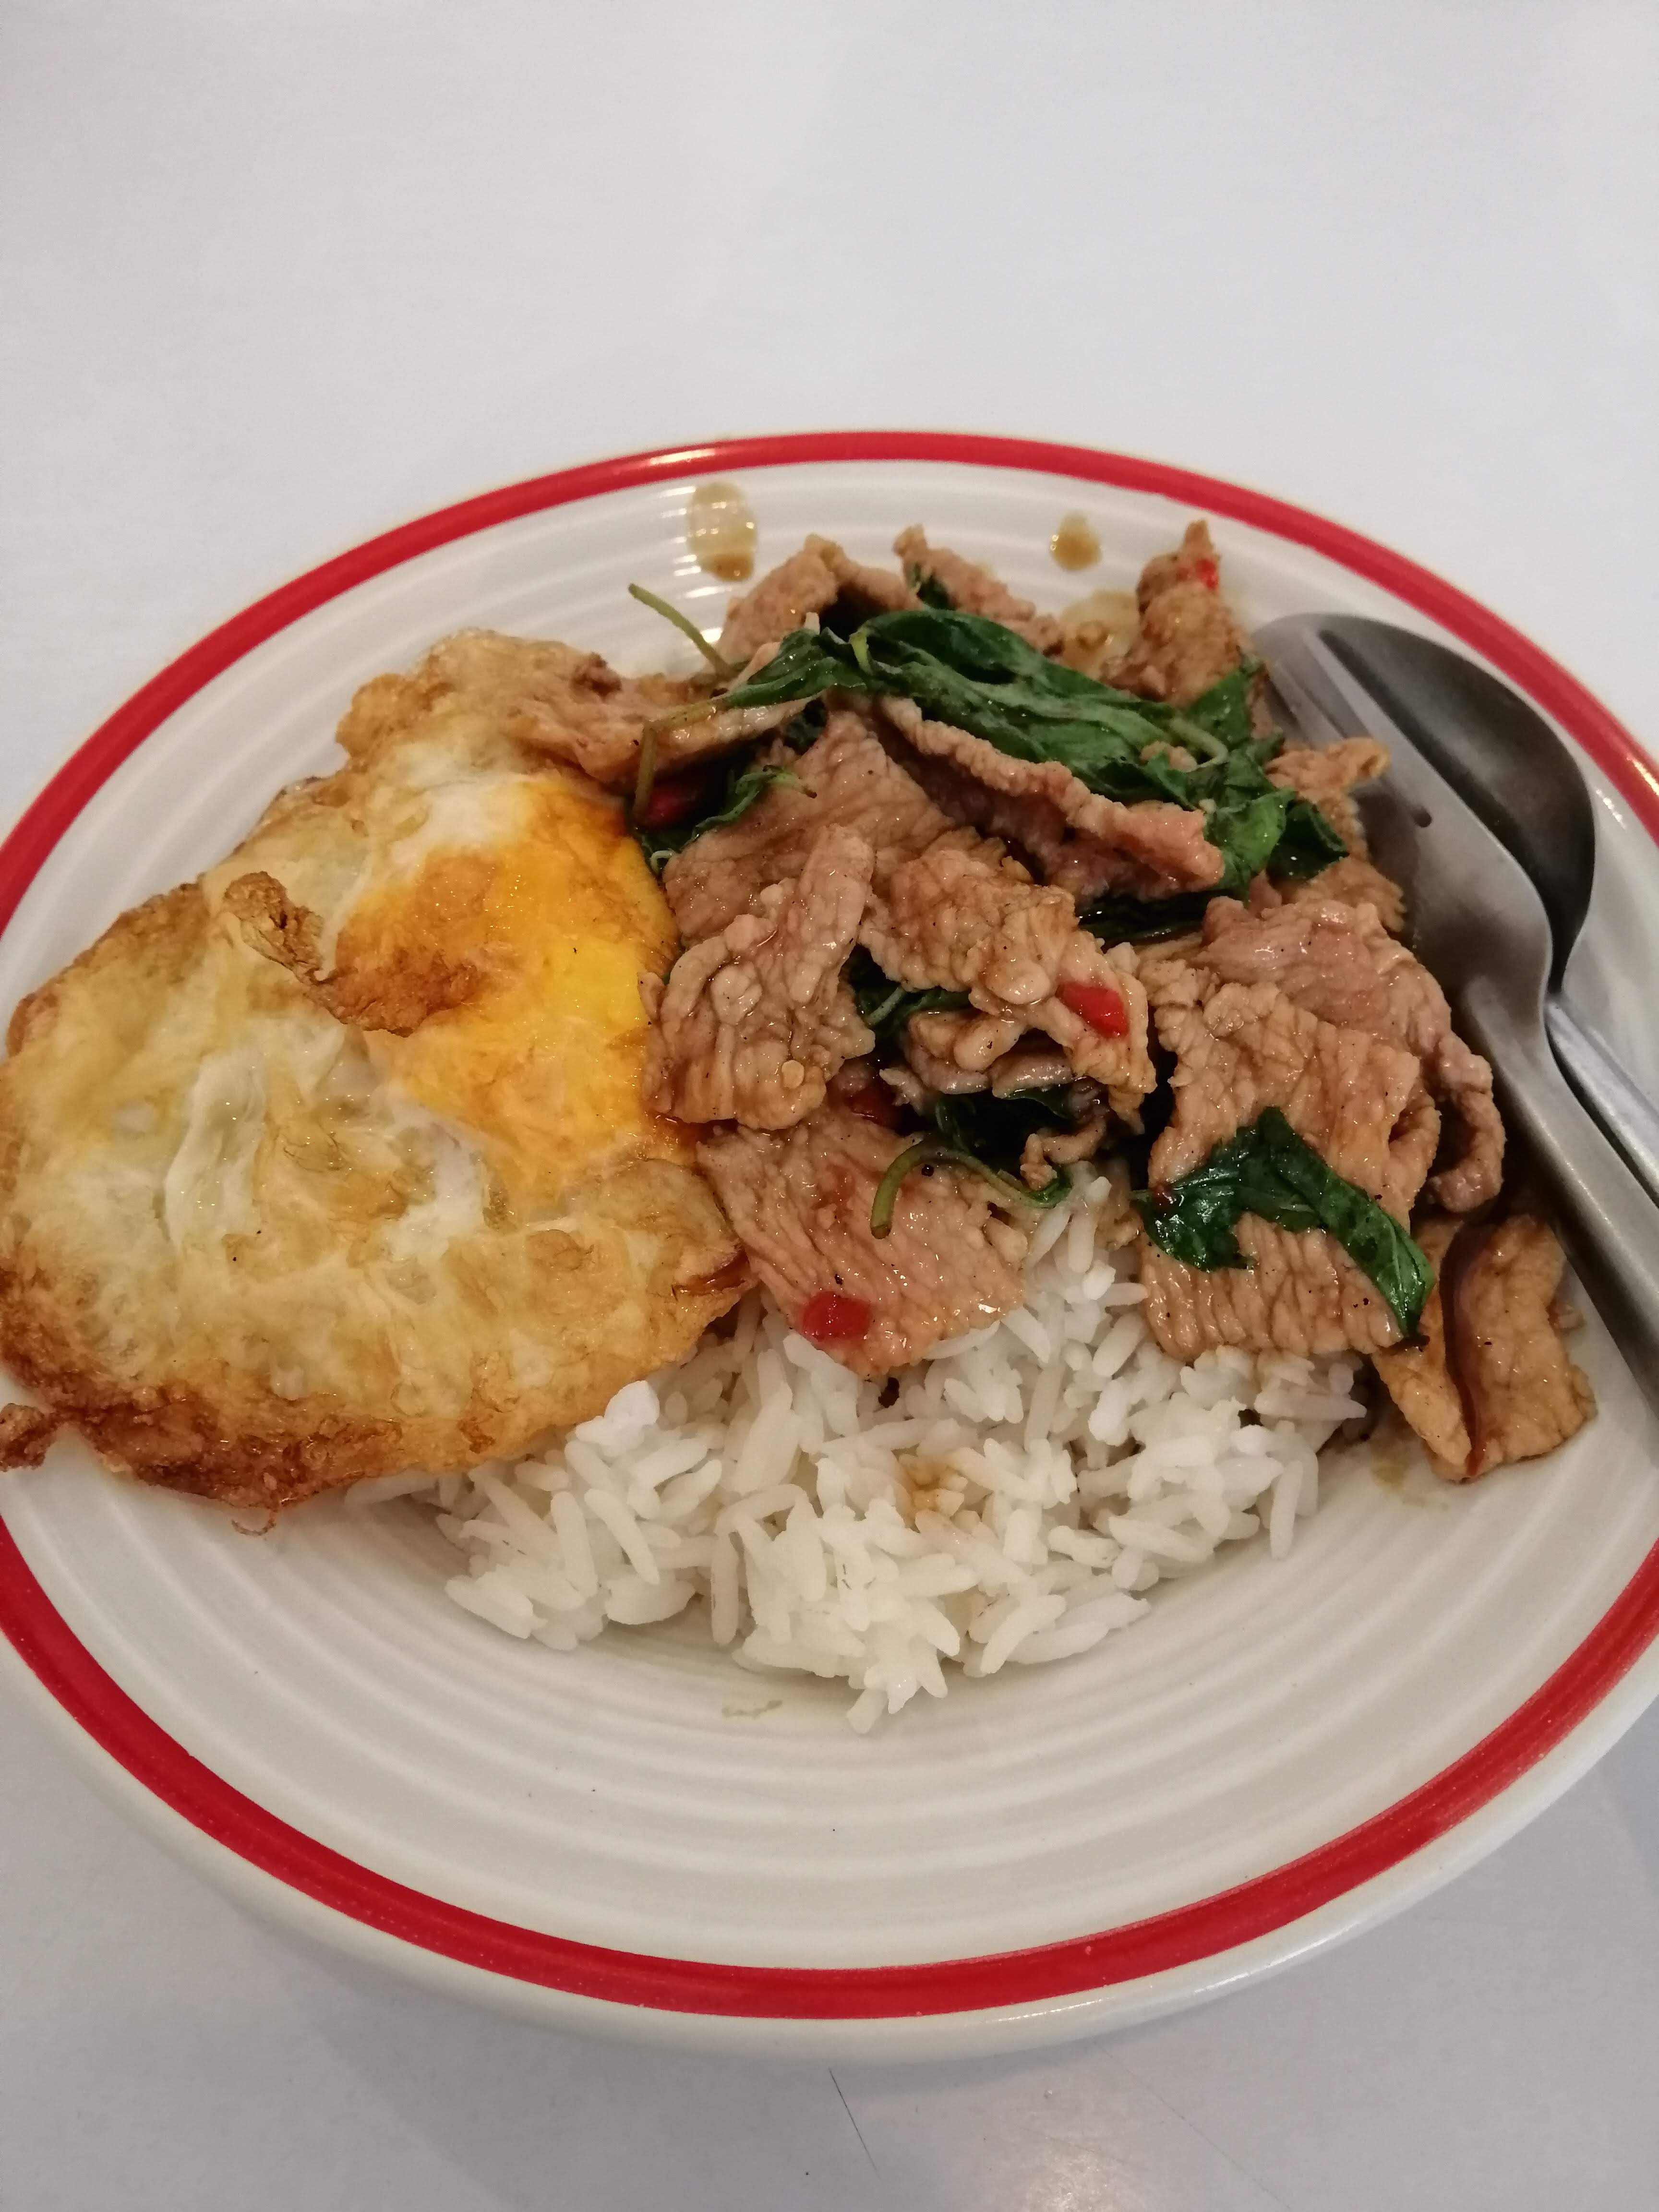
food, egg, rich, dish, cuisine, white rice, steamed rice, ingredient, meat, produce, jasmine rice, rice, recipe, staple food, Nasi liwet, Hainanese chicken rice, Nasi campur, basmati, fried food, C m t m, lunch, glutinous rice